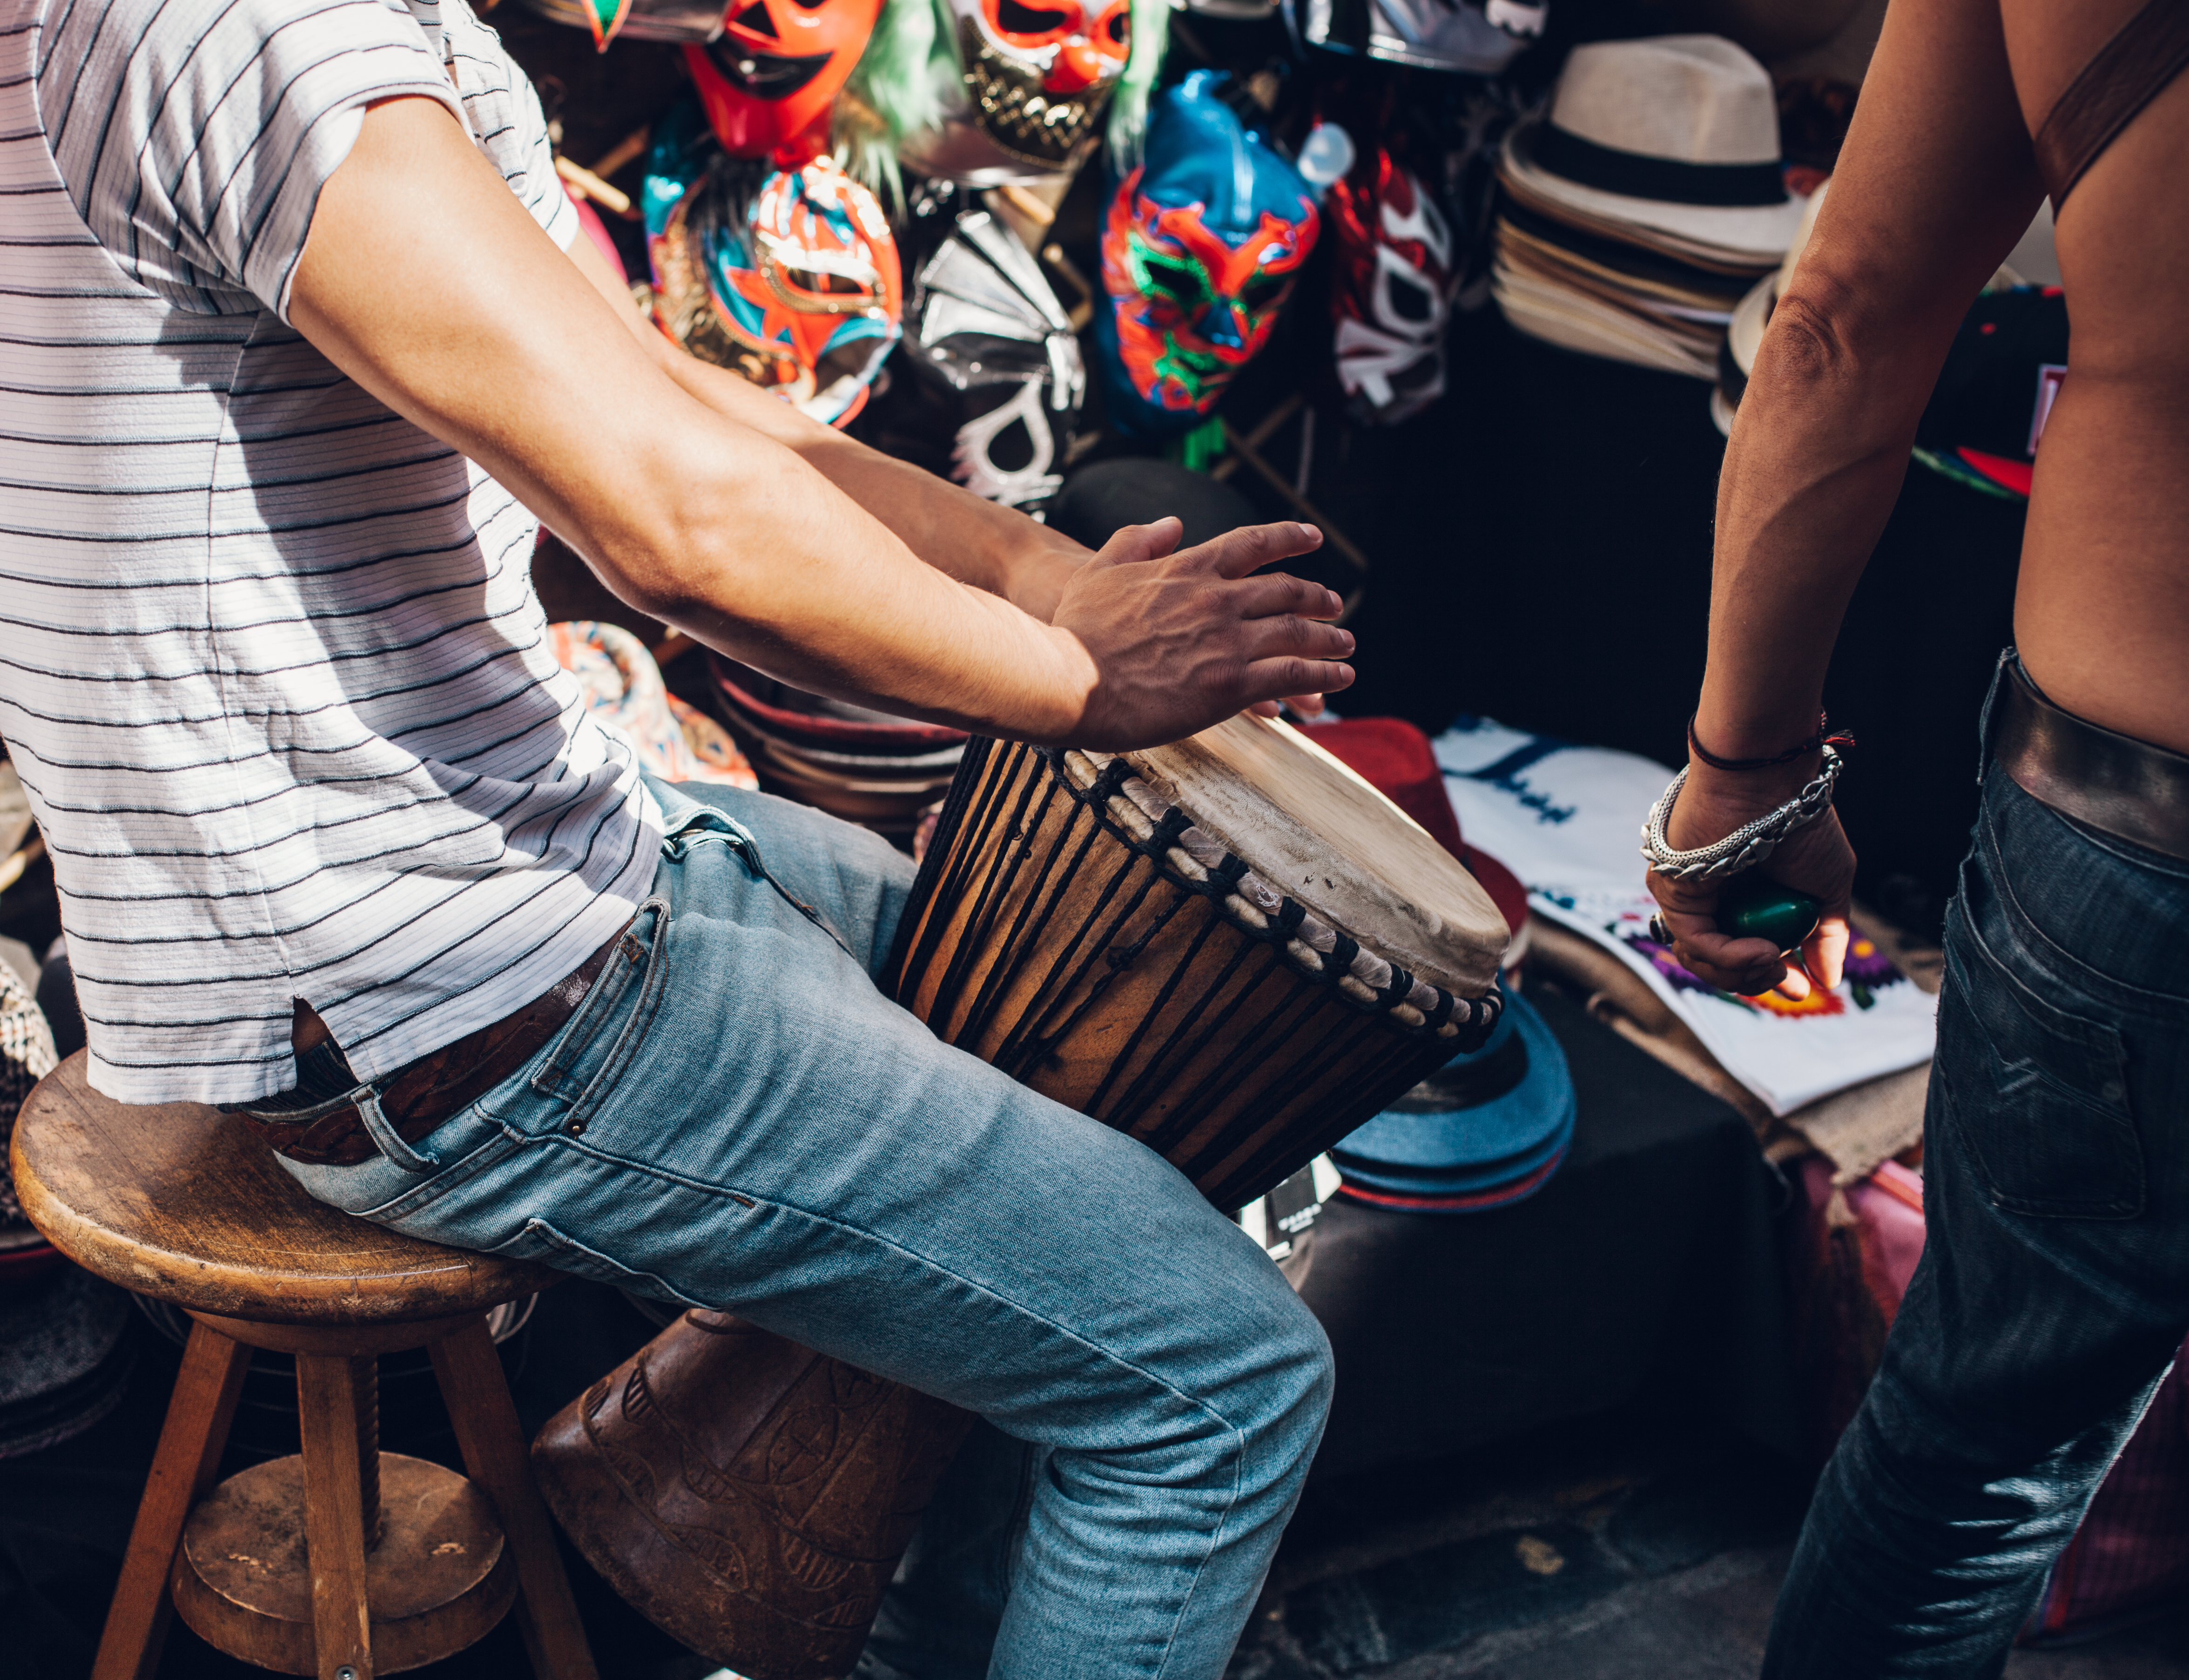
music, market, musician, drum, musical instrument, fun, singing, masks